2022 Guizhou bus crash

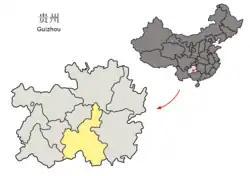
Location of Quiannan Prefecture within Guizhou Province of the People's Republic of China

In the early morning of 18 September 2022, 27 people were killed and 20 injured in a bus crash in Sandu Shui Autonomous County, Qiannan Prefecture, Guizhou, People's Republic of China (PRC). The bus overturned on a hilly section of the highway that goes from Guiyang to Libo. The bus was transporting 47 people to a quarantine facility.